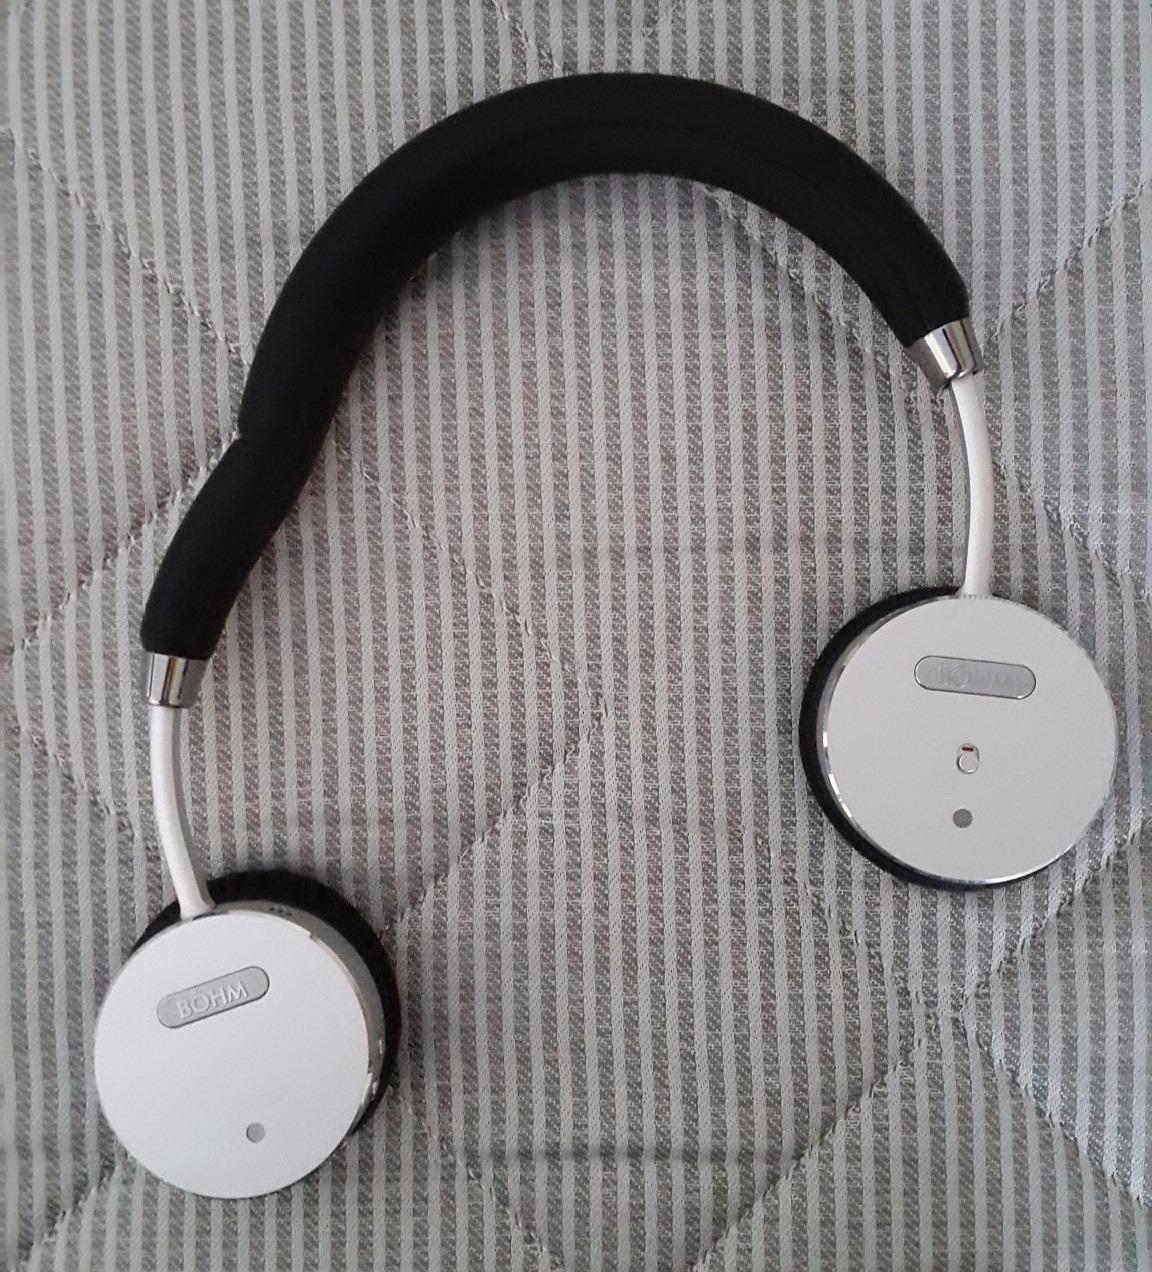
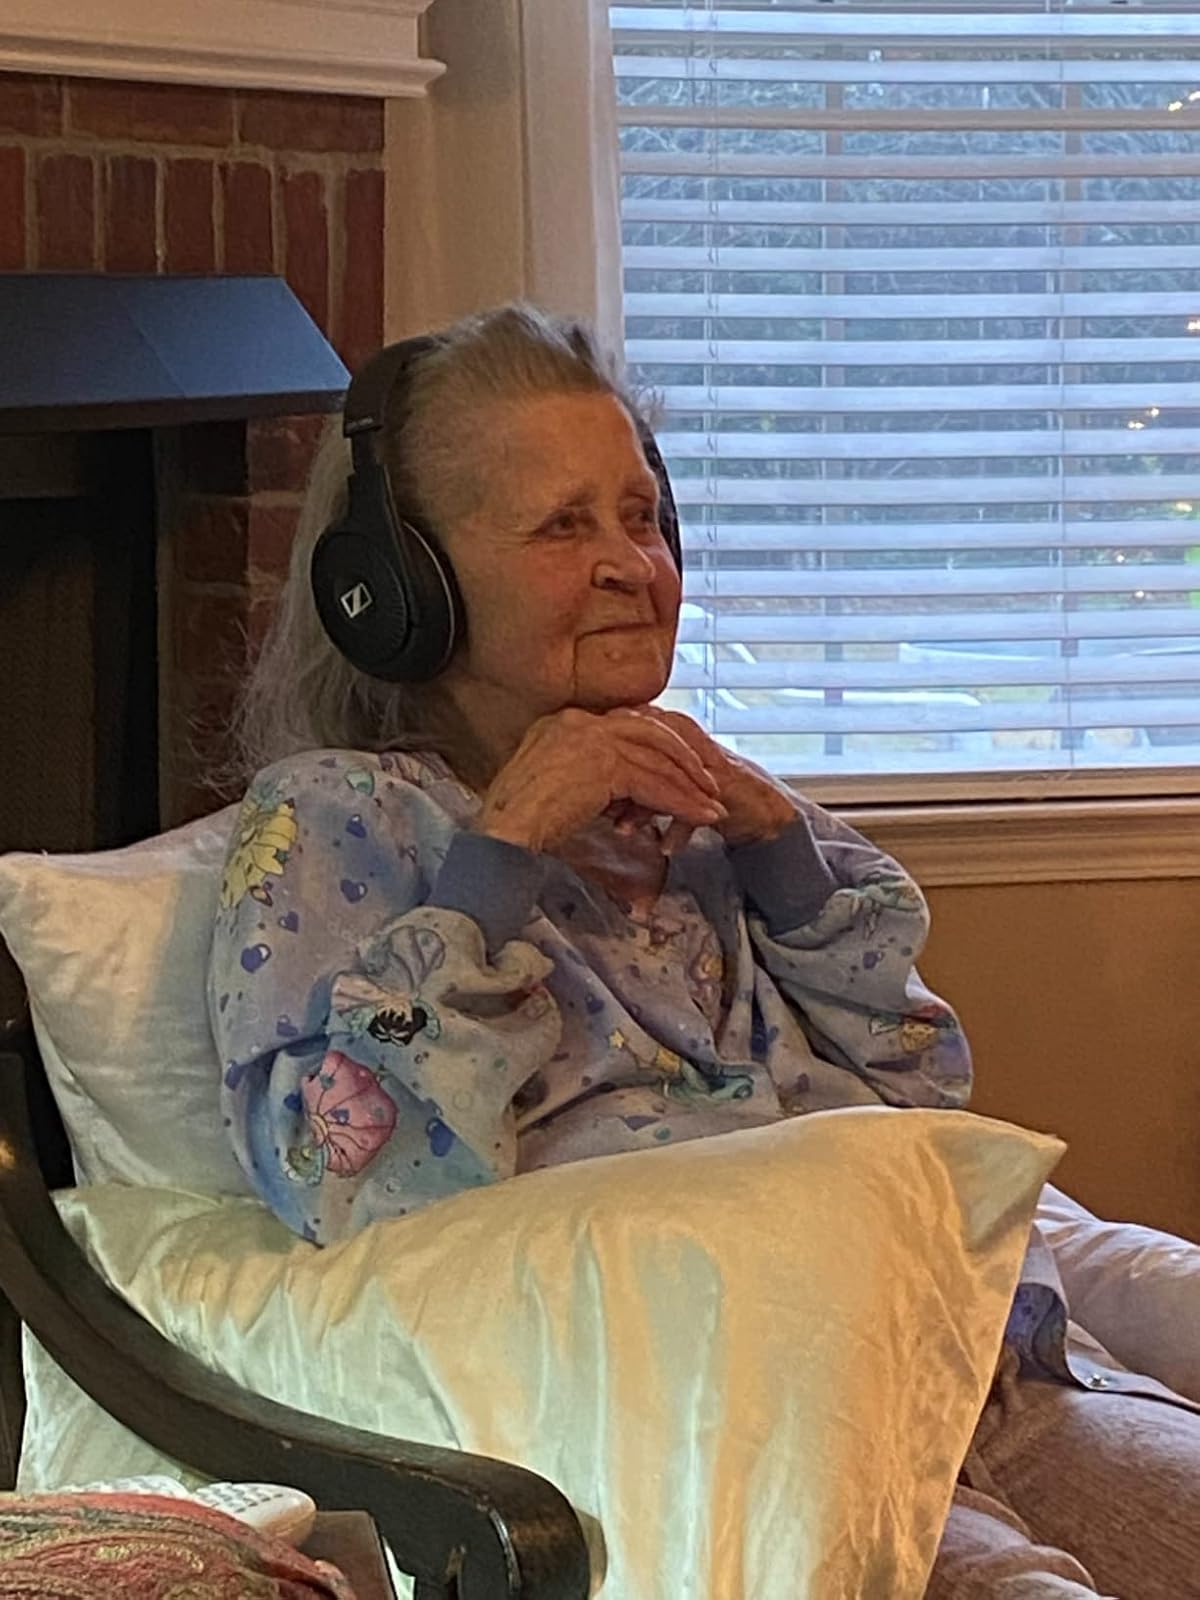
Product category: headphones
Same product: no